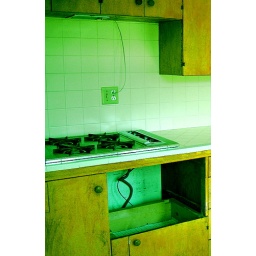
A cute upside-down outlet over a fixer-upper kitchen range.